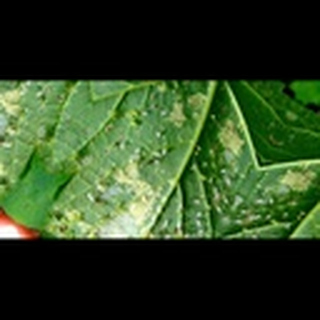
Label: cotton_aphids